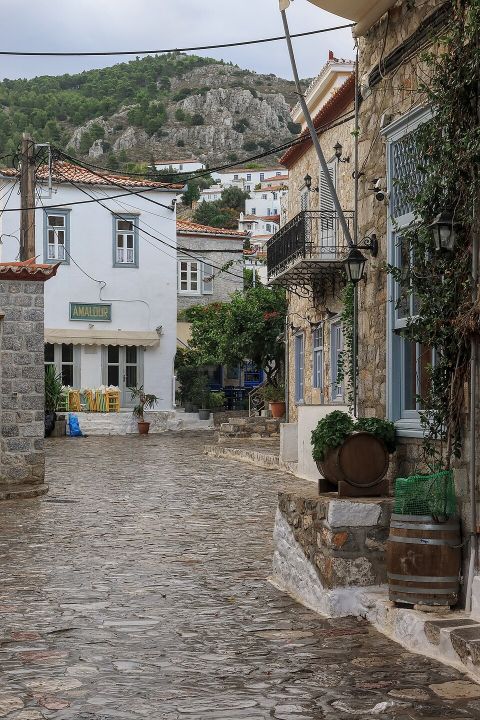
Road surface condition: wet